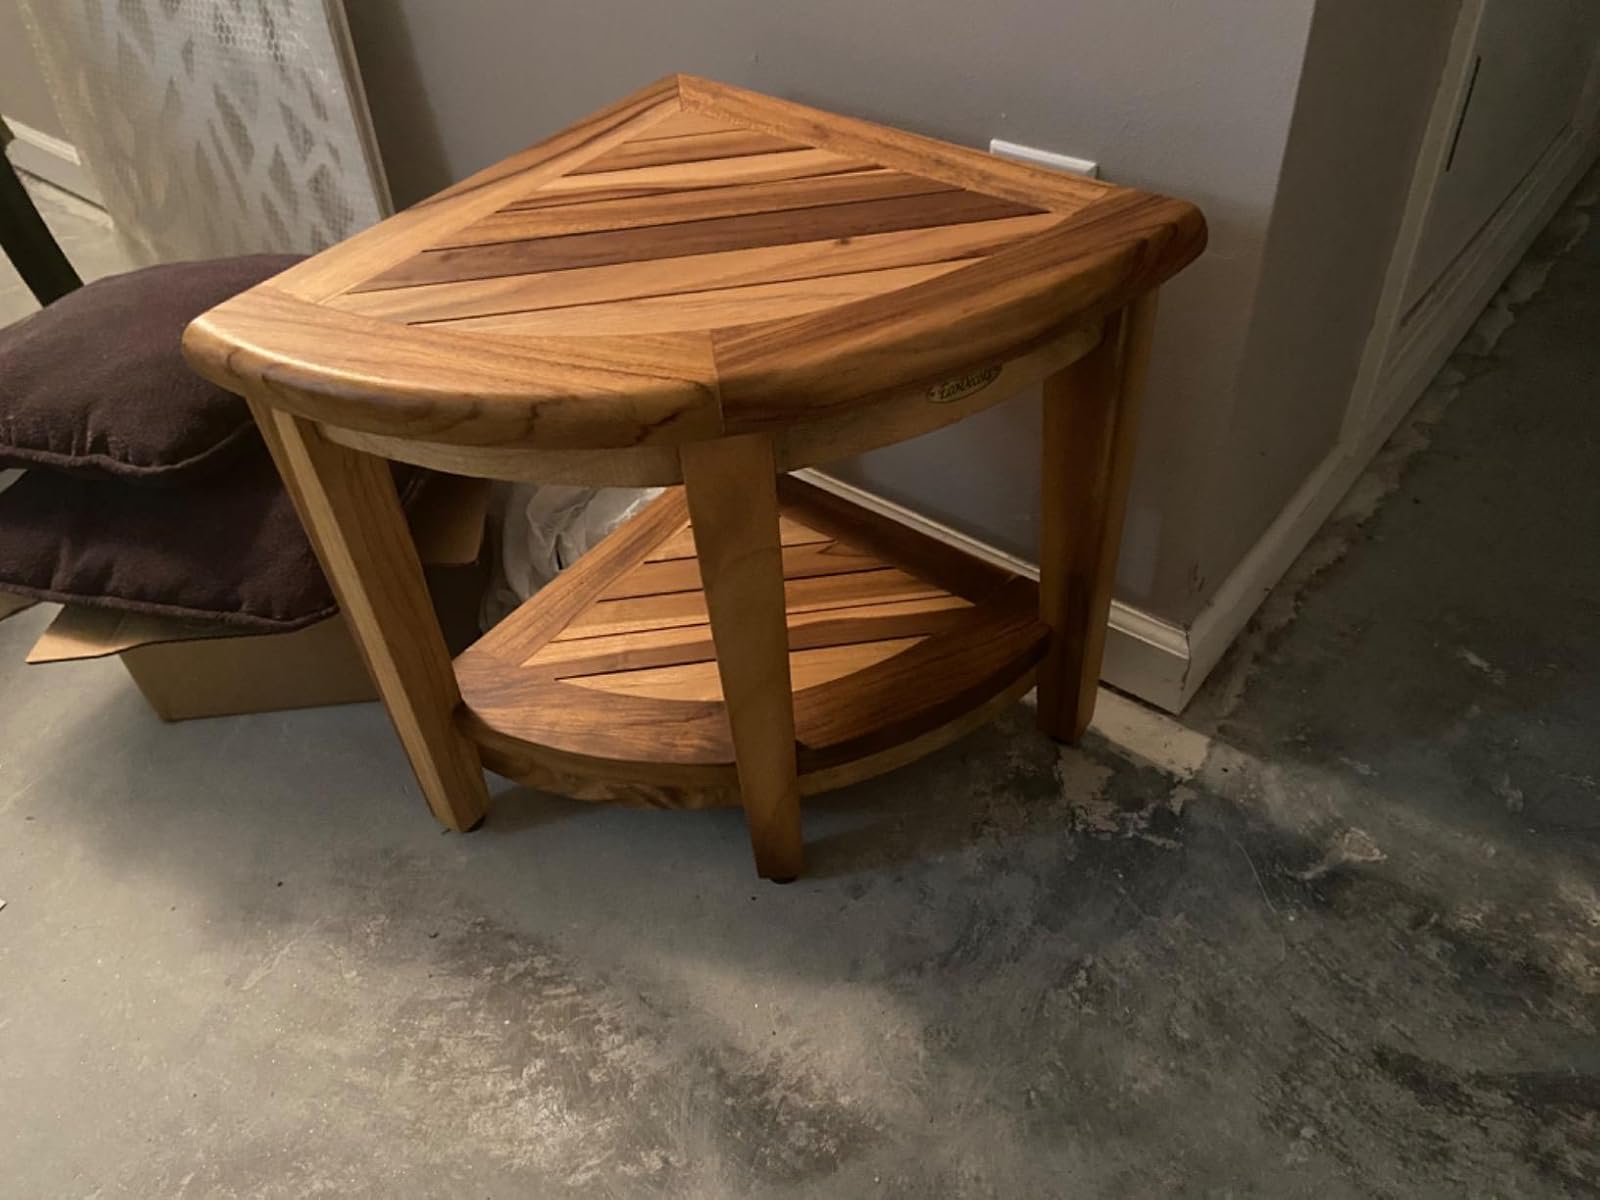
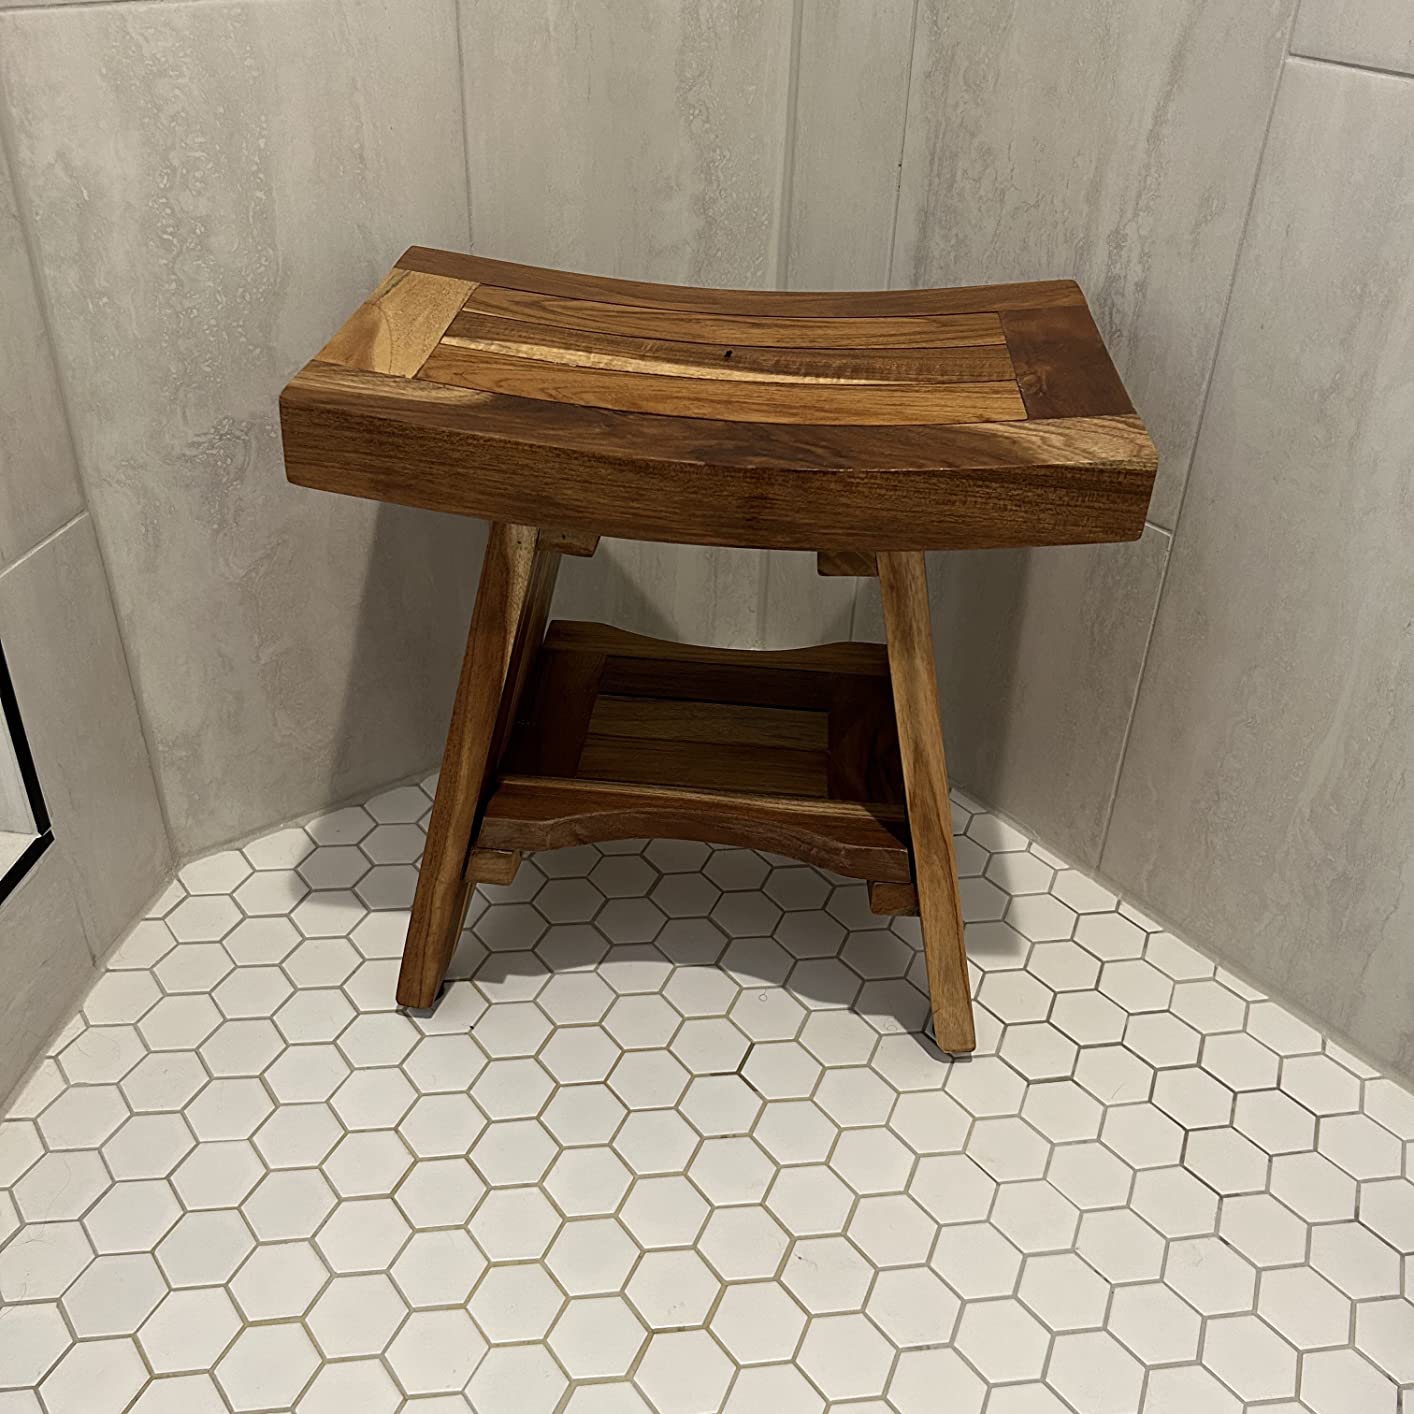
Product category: stool
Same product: no